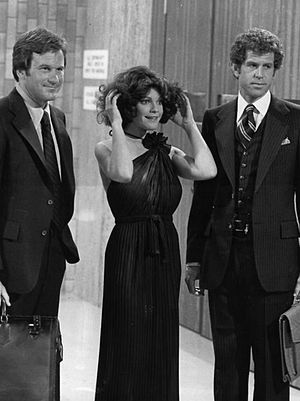
Squire Fridell
Squire Fridell er en amerikansk fitness guru, skuespiller, og komiker.